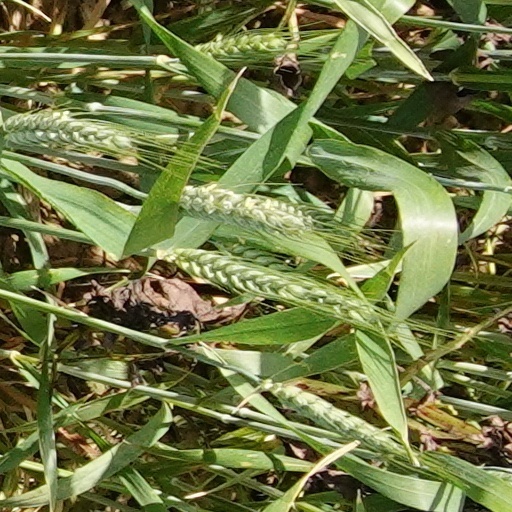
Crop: wheat